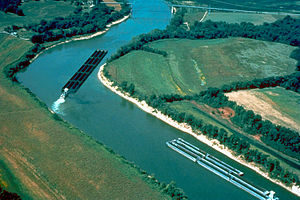
Cumberlandfloden
Cumberlandfloden
Cumberlandfloden er en vigtig vandvej i den sydlige del af USA. Den er 1.106 km lang. Den udspringer i det østlige Kentucky på Cumberlandplateauet og flyder gennem det sydøstlige Kentucky, før den krydser ind i det nordlige Tennessee. Derefter drejer den tilbage ind i det vestlige Kentucky, før den løber ud i Ohiofloden ved Smithland, Kentucky. Cumberlandfloden er en af tre store floder i Kentucky, som udmunder dér. De andre er Kentucky River og Big Sandy River.